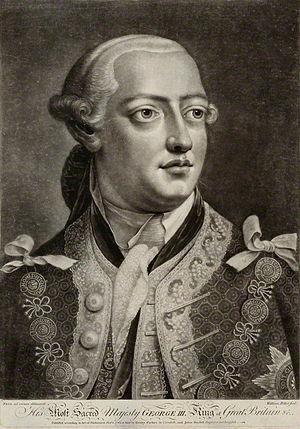
William Pether, né vers 1738 à Carlisle et mort le 19 juillet 1821 à Bristol est un peintre et graveur britannique renommé pour ses gravures à la manière noire.